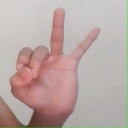
अक्षर: ण